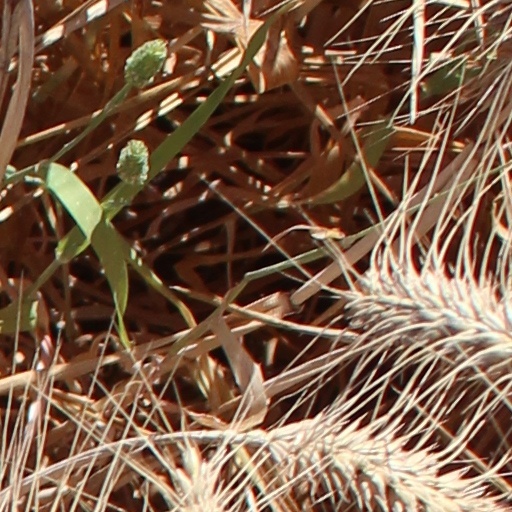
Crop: wheat